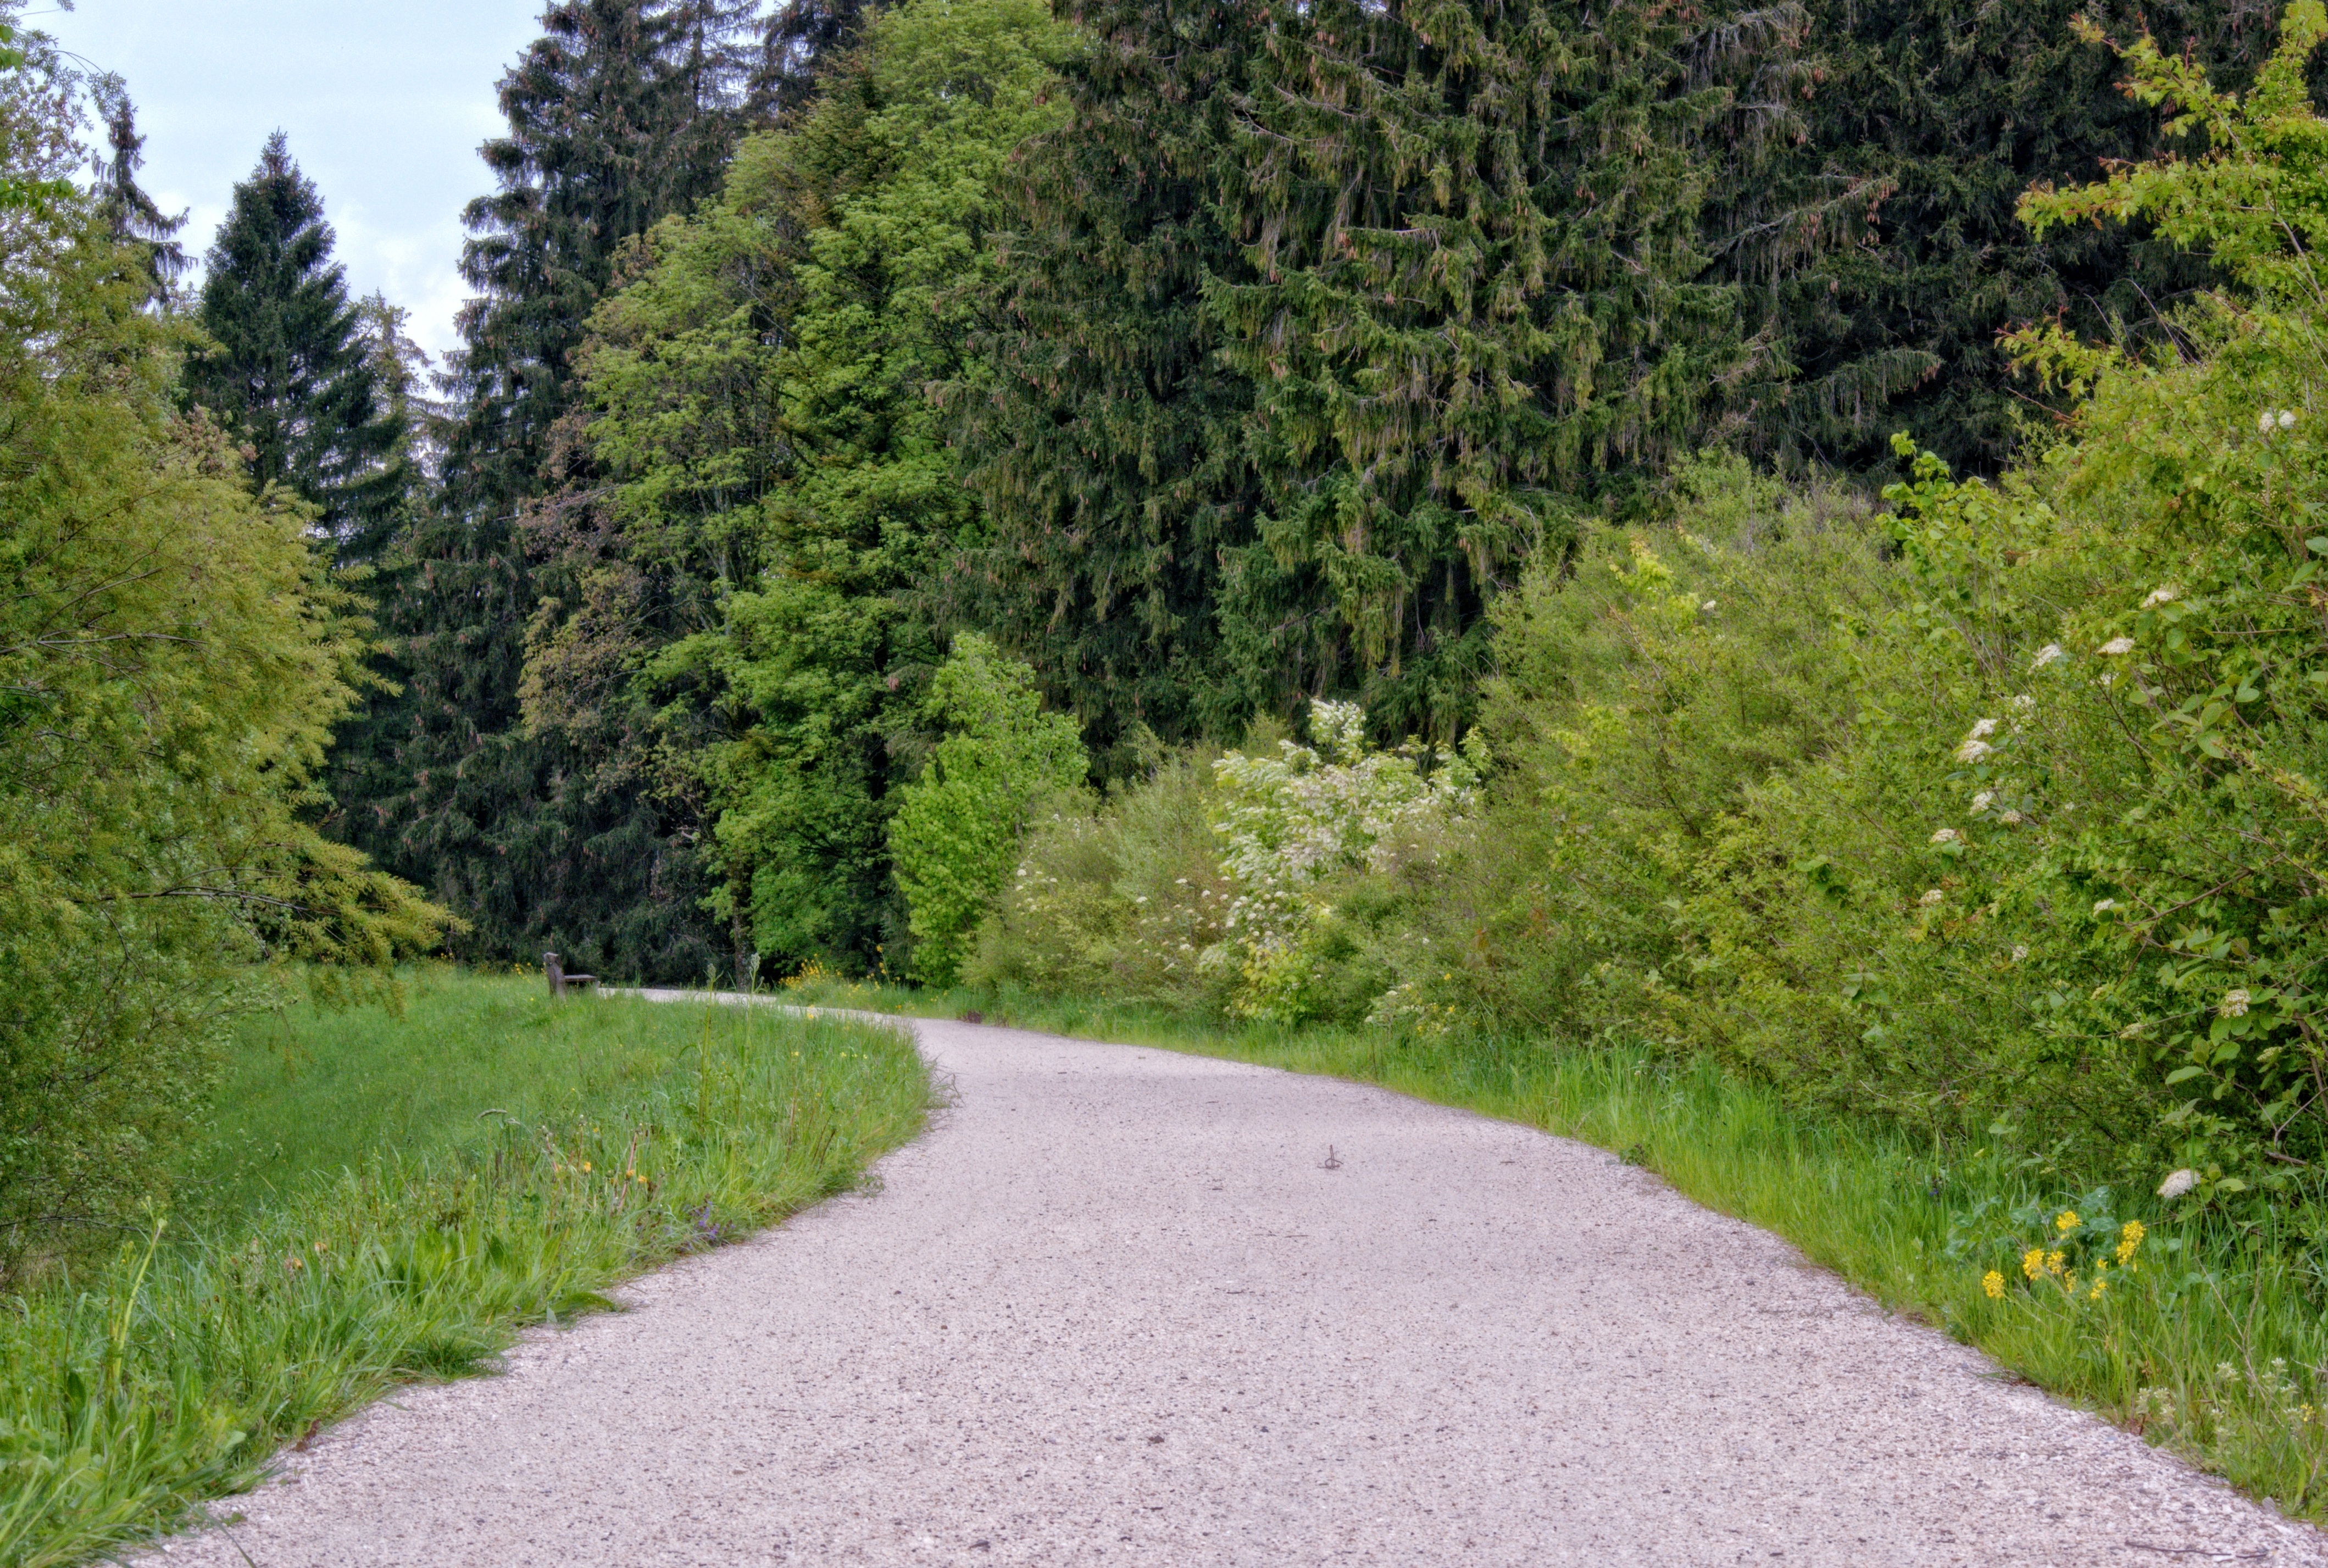
tree, nature, forest, road, hiking, trail, meadow, asphalt, spring, green, leisure, lane, ridge, infrastructure, shrub, wide, woodland, away, ecosystem, distant, recovery, biome, woody plant, temperate broadleaf and mixed forest, temperate coniferous forest